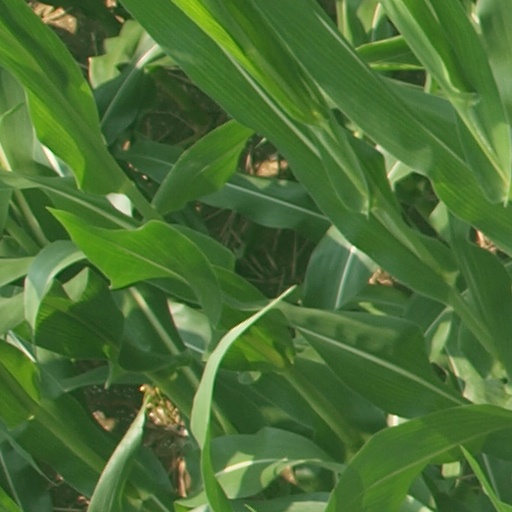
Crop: maize; corn